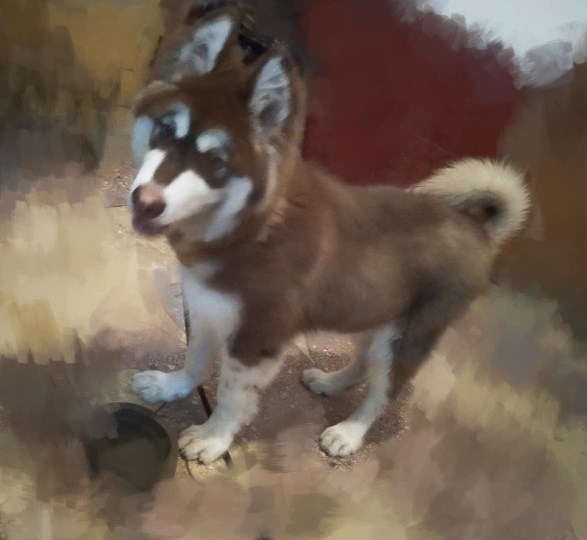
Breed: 1324-n000004-malamute